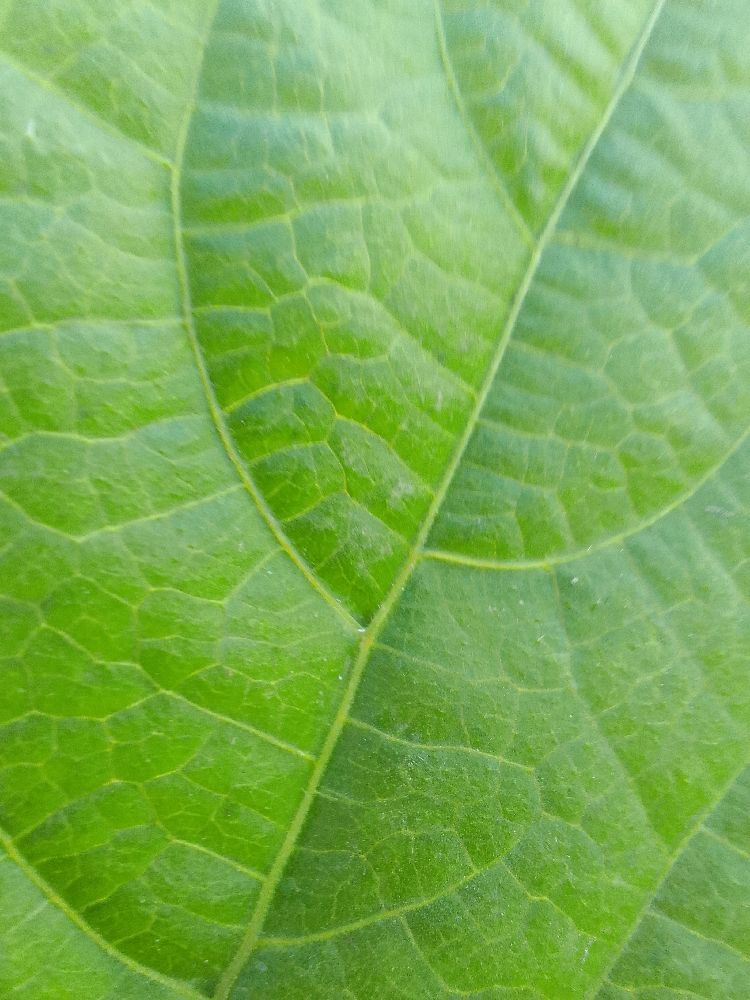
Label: healthy